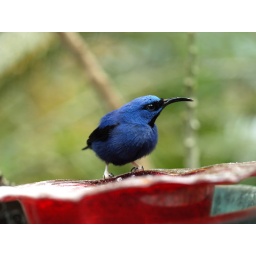
bright blue bird in feeder